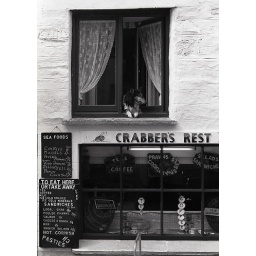
Polperro - dog in shop window